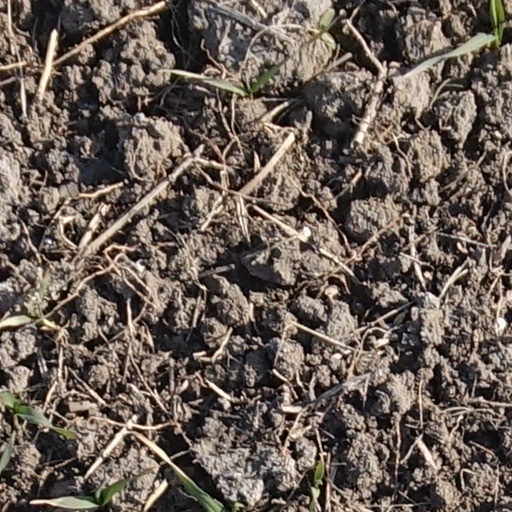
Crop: wheat